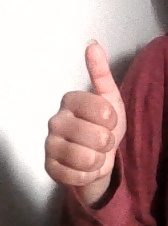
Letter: aleff